Deer Island Waste Water Treatment Plant

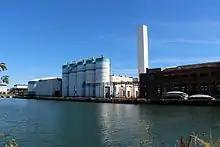
MWRA pelletizing plant in Quincy, Massachusetts

After secondary treatment, 85% of the pollutants in the waste stream have been removed. The stream is then treated with sodium hypochlorite to kill bacteria, and then with sodium bisulfite to remove the chlorine. The waste stream is then discharged into a 9.5-mile long, 24-foot diameter gravity-powered outfall tunnel that bores underneath the bay towards the ocean. It is one of the longest underwater tunnels in the world. In the last mile of the tunnel, 52 mushroom-shaped riser pipes carry treated effluent up from the tunnel to the ocean floor, where it is dispersed. Two divers died in an avoidable accident in the final phase of construction in 1999.